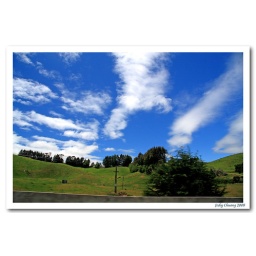
A sunny day, blue sky in Auckland country.